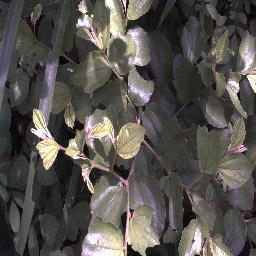
Label: chinee_apple